Andrea Bosman

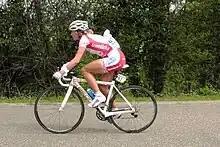
Bosman in 2010

Andrea Bosman (born 6 August 1979 in Eindhoven) is a road cyclist from the Netherlands. She participated at the UCI Road World Championships in the women's road race in 2007 and 2009. She won stages in several stage races including in the: 2008 Tour de Bretagne Féminin, 2008 Gracia–Orlová, 2009 Rabo Ster Zeeuwsche Eilanden.